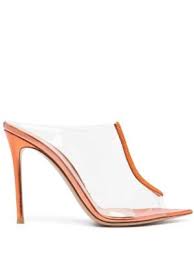
Label: Clog